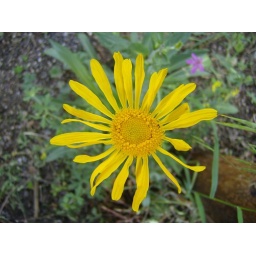
A yellow flower we saw on Mt. Lemmon near Tucson, Arizona.